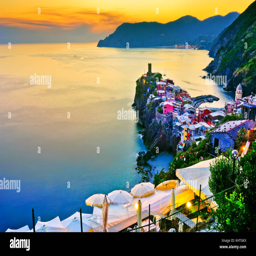
village along the coastline of area at dusk